Ratan Lal Jaldhari

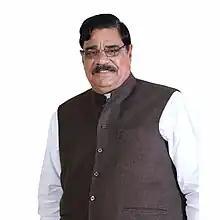
Ratan Lal Jaldhari

Ratan Lal Jaldhari (born 5 October 1948 in Sikar, Rajasthan) is a Bharatiya Janata Party politician from Rajasthan, India. He has been elected in Rajasthan Legislative Assembly election in 2013 from Sikar constituency.